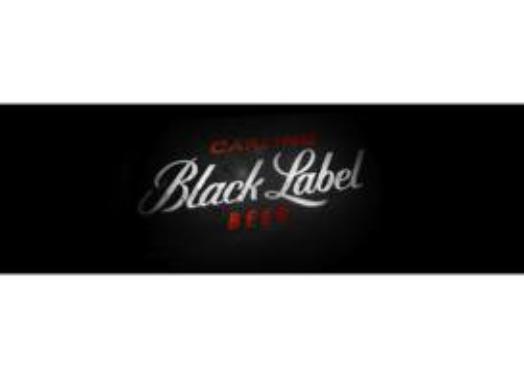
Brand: Carling Black Label
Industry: Food